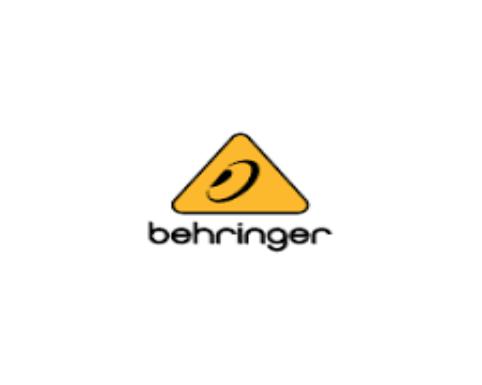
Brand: Behringer
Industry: Electronic